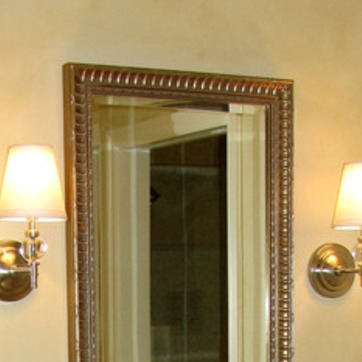
Material: mirror